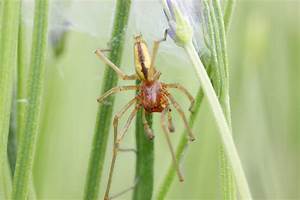
Label: spider